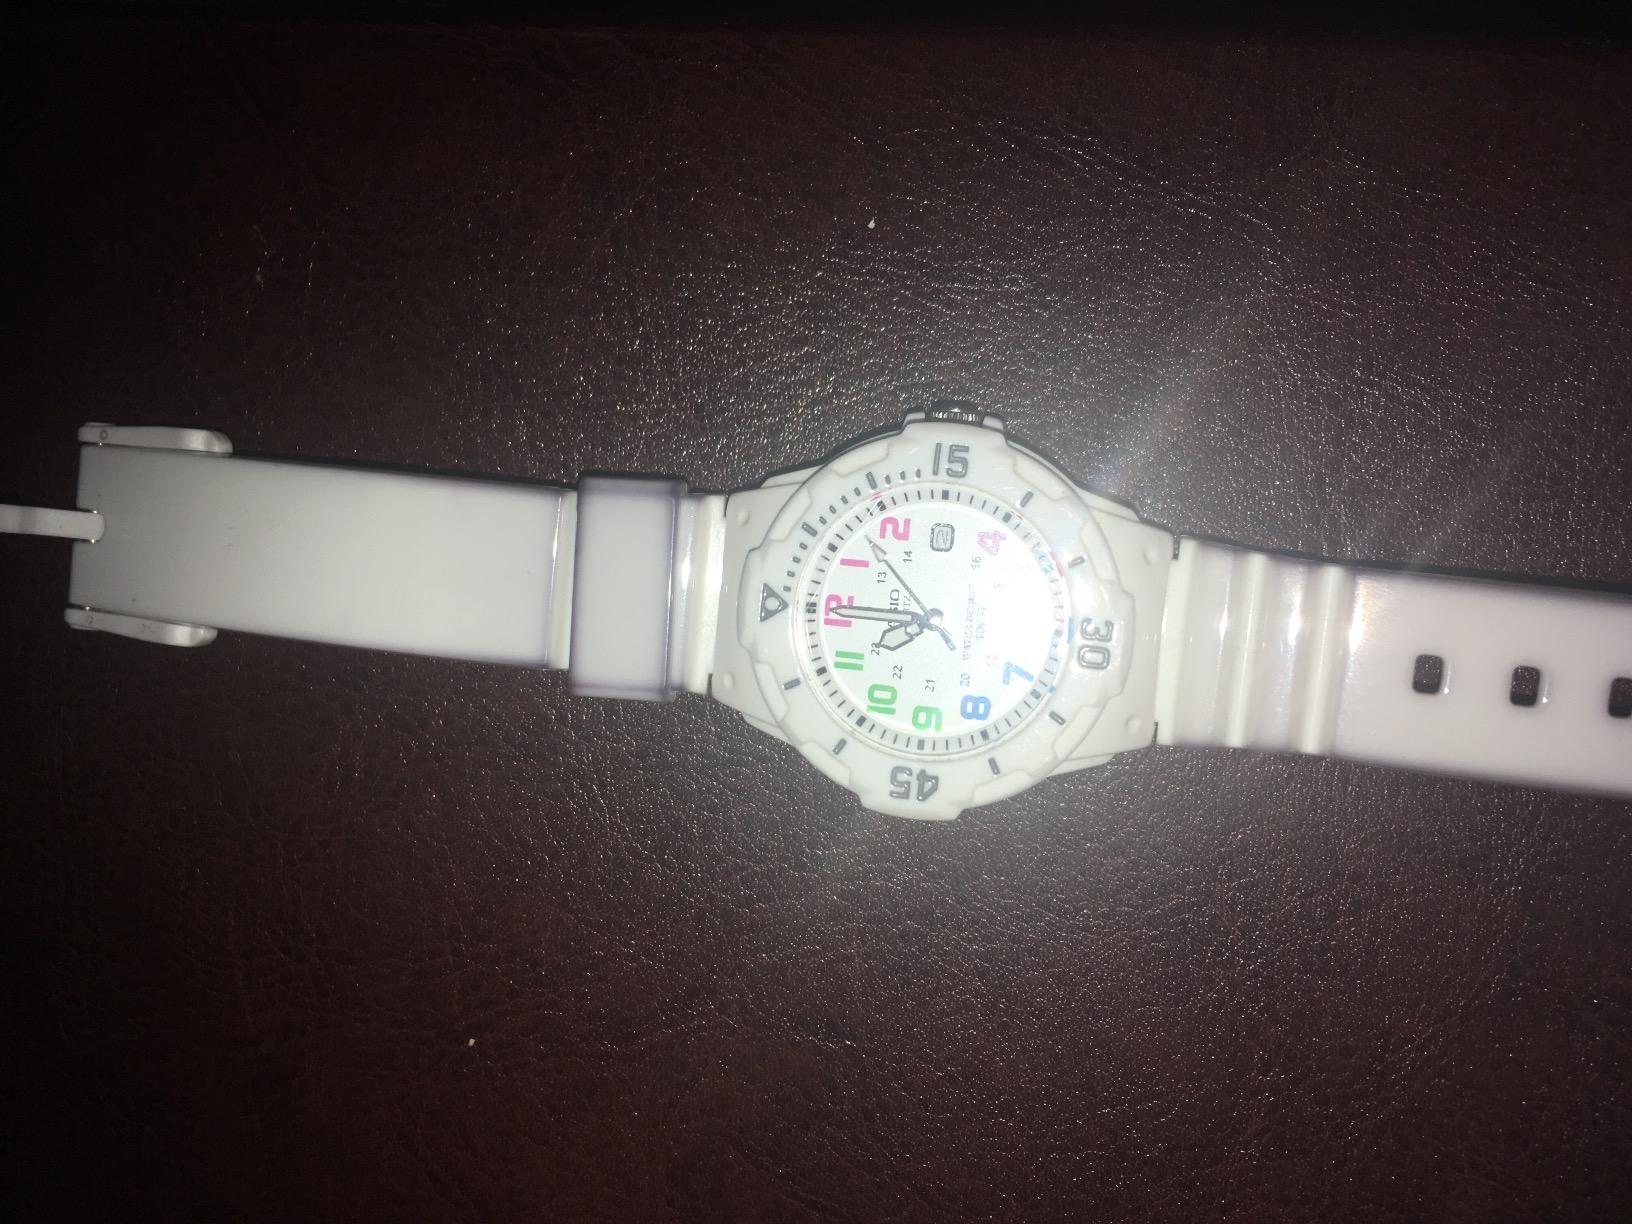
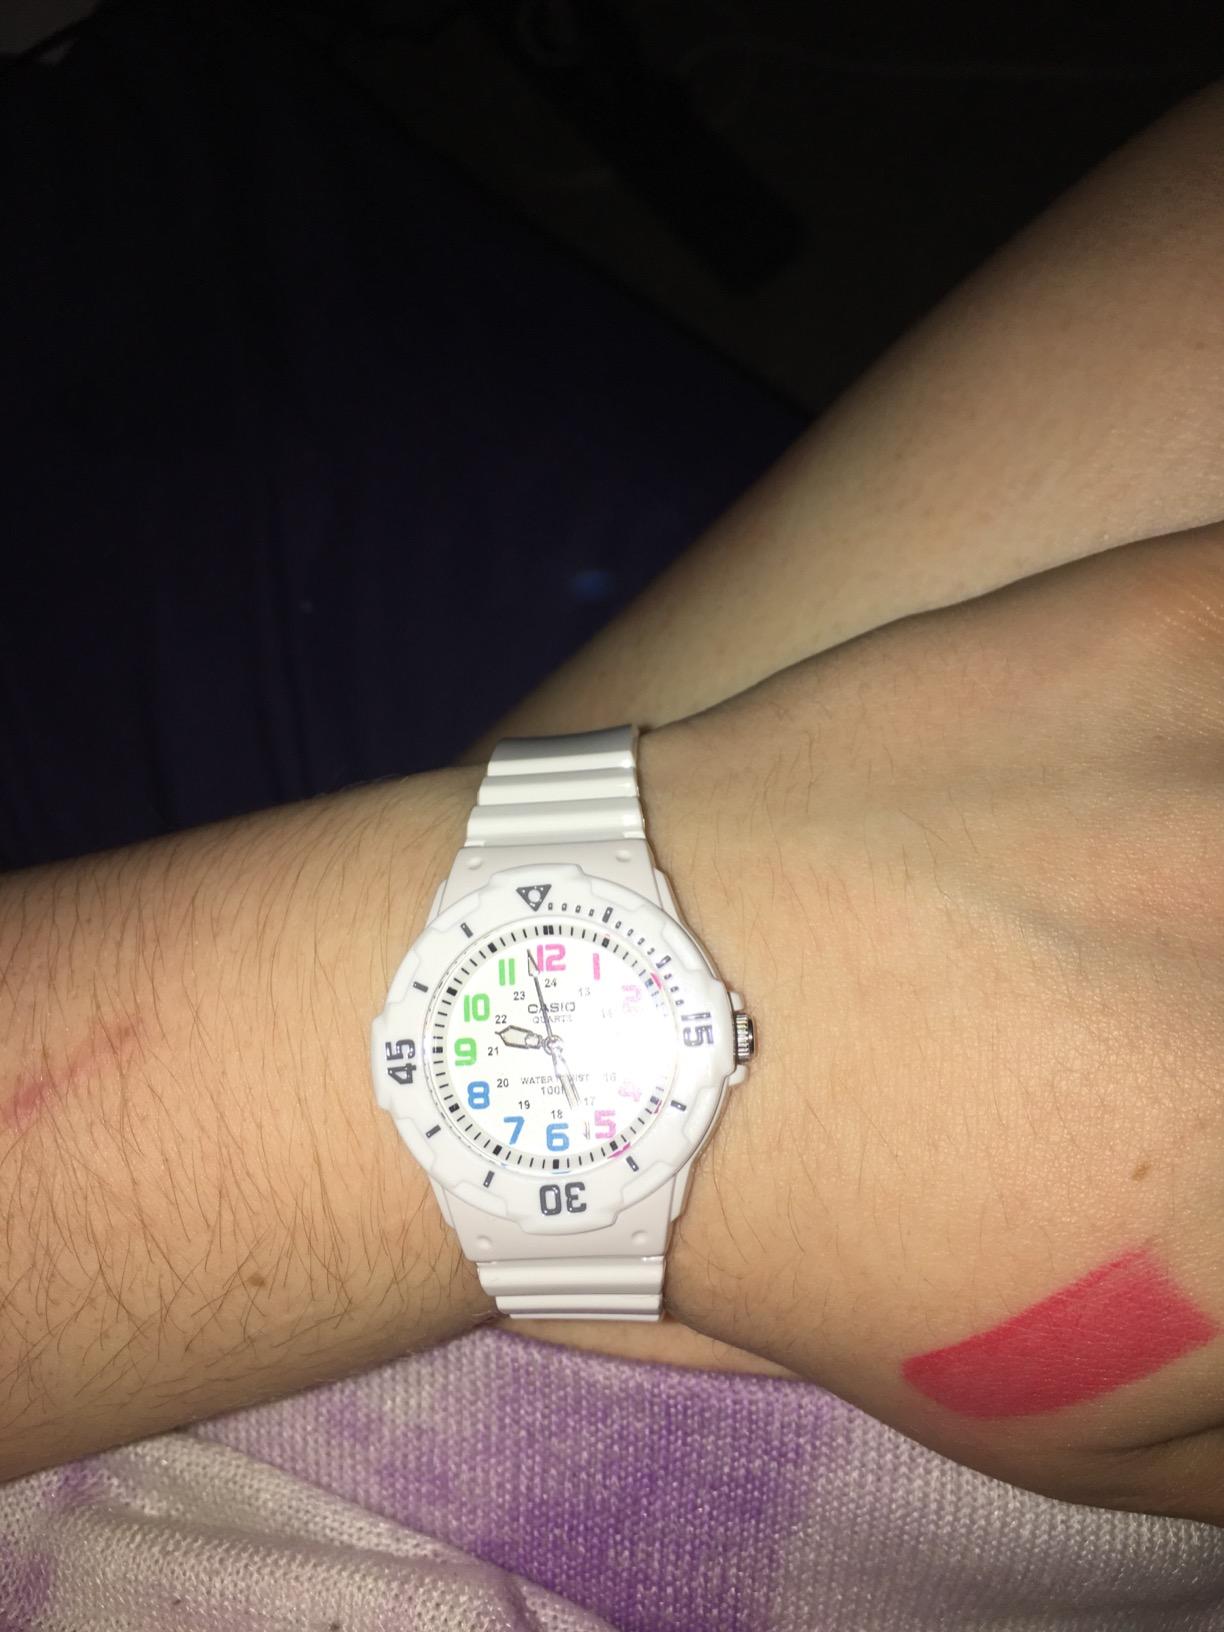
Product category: accessories_watch
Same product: yes